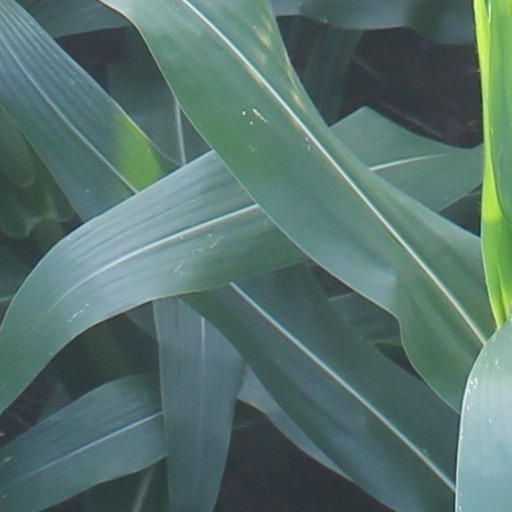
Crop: maize; corn